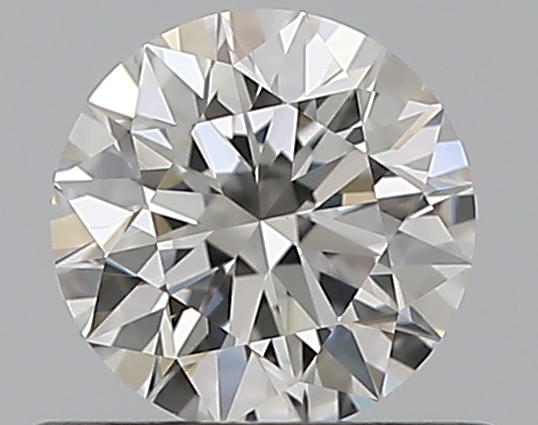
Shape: round
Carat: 0.5
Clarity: VS1
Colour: G
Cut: EX
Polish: EX
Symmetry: EX
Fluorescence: N
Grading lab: GIA
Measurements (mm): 5.09 x 5.1 x 3.17